Scanning electrochemical microscopy

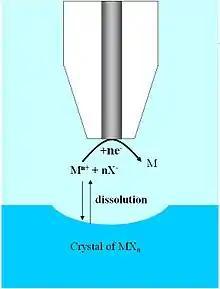
Ionic dissolution of crystal by local reduction of M

The dissolution of ionic crystals in aqueous environments is fundamentally important to the characterization of a host of naturally occurring and synthetic systems. The high spatial resolution and three-dimensional mobility provided by the UME allows one to probe the dissolution kinetics on specific faces of single ionic crystals, whereas previous characterization techniques relied on a bulk or ensemble average measurement. Due to the high mass transfer rates associated with UMEs in the SECM configuration, it is possible to quantify systems defined by very fast reaction kinetics. In addition, UMEs allow monitoring over a wide dynamic range, making possible the study of ionic solids with large differences in solubility.